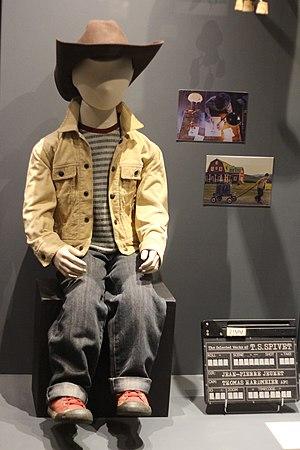
Costume de T.S. Spivet et clap du film L'Extravagant Voyage du jeune et prodigieux T. S. Spivet. Exposition ""Caro/Jeunet"" au musée Minature et Cinéma en 2018-2019."
L'Extravagant Voyage du jeune et prodigieux T. S. Spivet est un film d'aventure franco-canadien écrit, produit et réalisé par Jean-Pierre Jeunet, sorti en 2013. Il s'agit de l'adaptation du roman du même nom de Reif Larsen, publié en 2009 aux États-Unis. Il s'agit d'un film d'aventure empruntant parfois au réalisme magique et contenant quelques éléments de comédie dramatique. Il relate le voyage d'un inventeur de génie âgé seulement de dix ans qui quitte son Montana natal pour se rendre à Washington D.C. afin d'y recevoir un prix scientifique important qu'il vient de remporter.